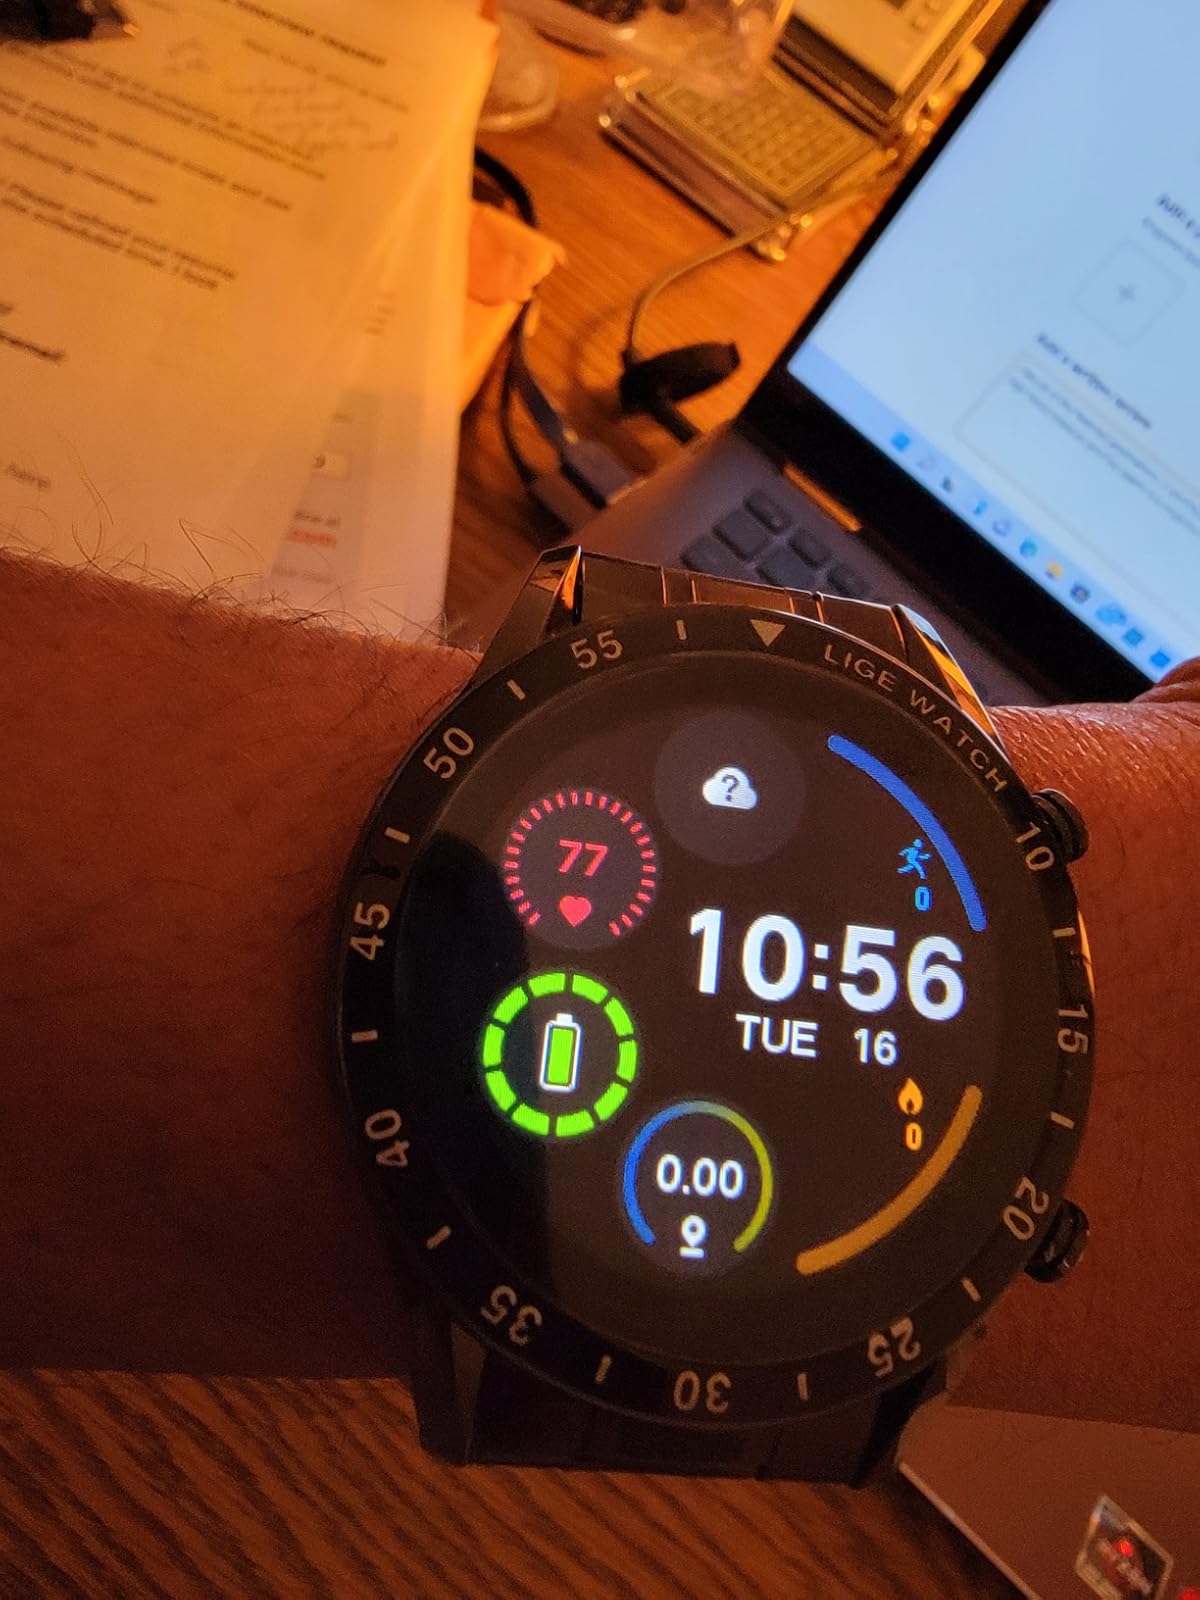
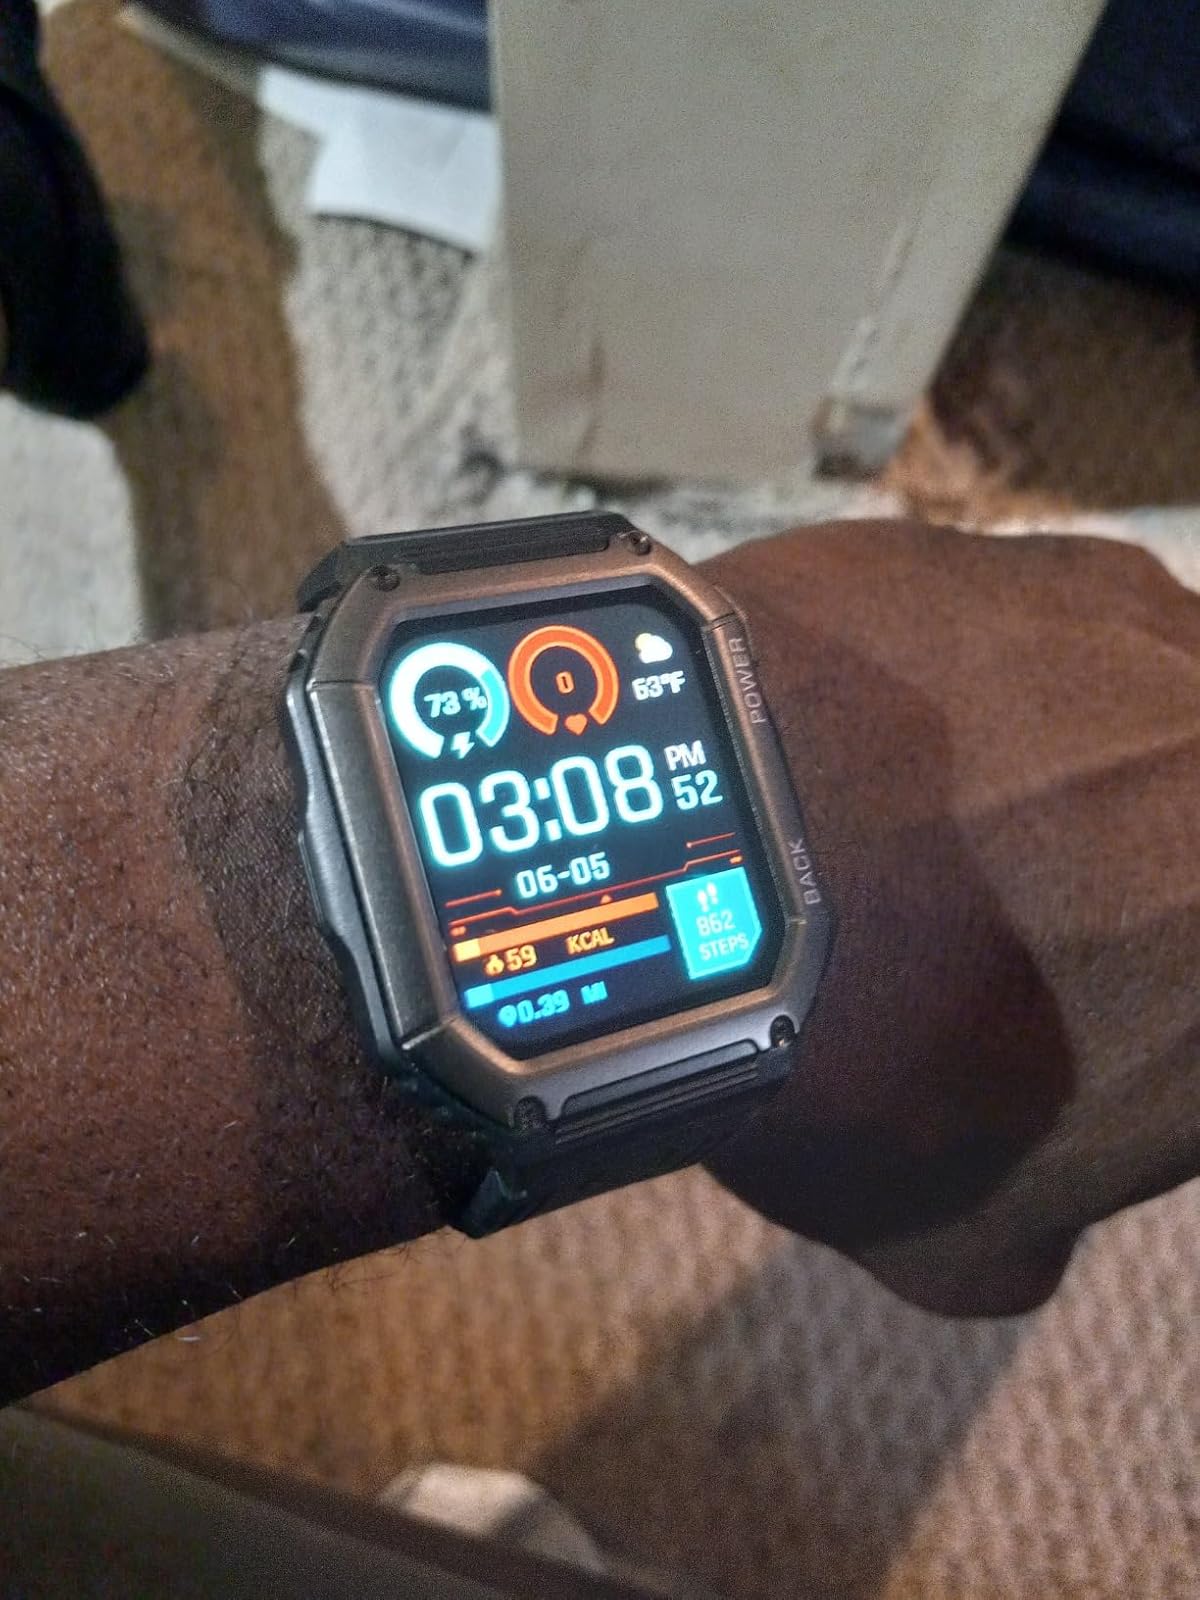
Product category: smartwatch
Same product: no